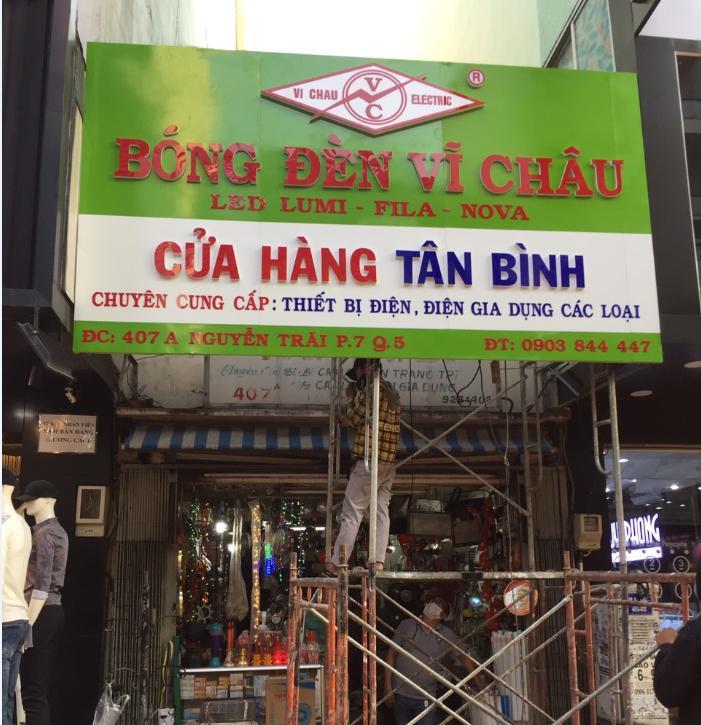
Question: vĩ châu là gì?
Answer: là một hiệu bóng đèn